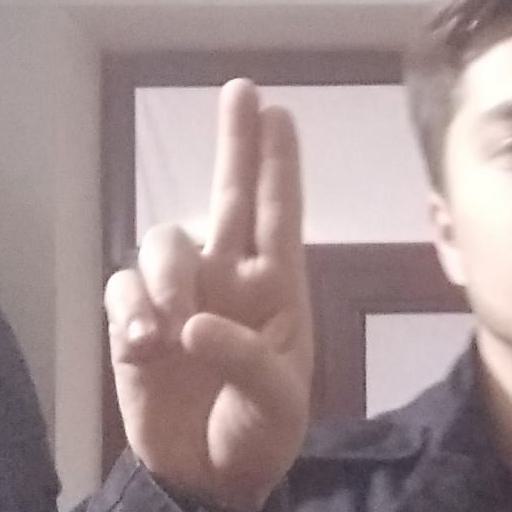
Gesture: two_up